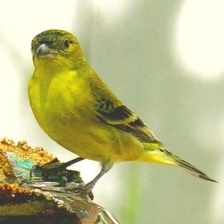
Species: CANARY
Scientific name: SERINUS CANARIA DOMESTICA